FC Continentals

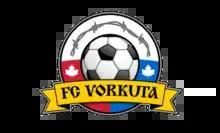
The crest used from 2008 to 2021

The club's first crest was in the shape of a circle with a soccer ball placed in the center and with the club's name beneath it. The colors of the crest were blue, red, and white which represented the colors of the Canadian and the city of Toronto flags. On top of the crest was a barbed wire, which symbolized the owner's birthplace, Vorkuta in Siberia, Russia, where a former Gulag labor camp was located.